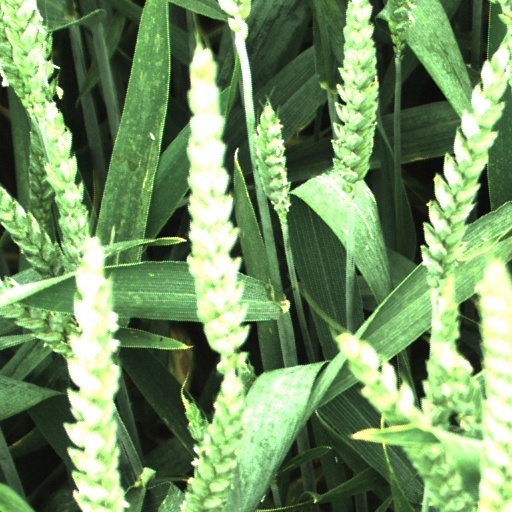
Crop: wheat